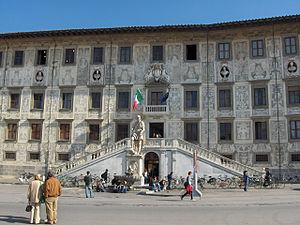
L'ordre sacré et militaire de Saint-Étienne, pape et martyr est un ordre religieux chevaleresque d'origine pontificale, avec une double personnalité juridique, qui est canonique et civile. Il est décerné par la maison grand-ducale de Toscane, tout comme l'ordre de Saint-Joseph et l'ordre du mérite civil et militaire.